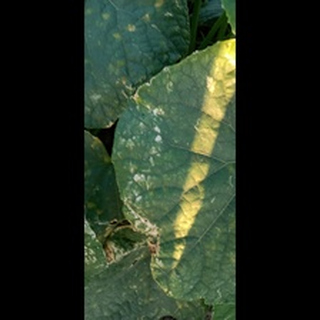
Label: diseased_cucumber